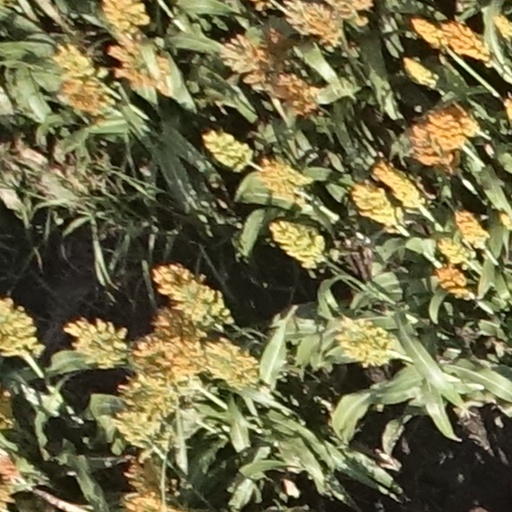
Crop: sorghum